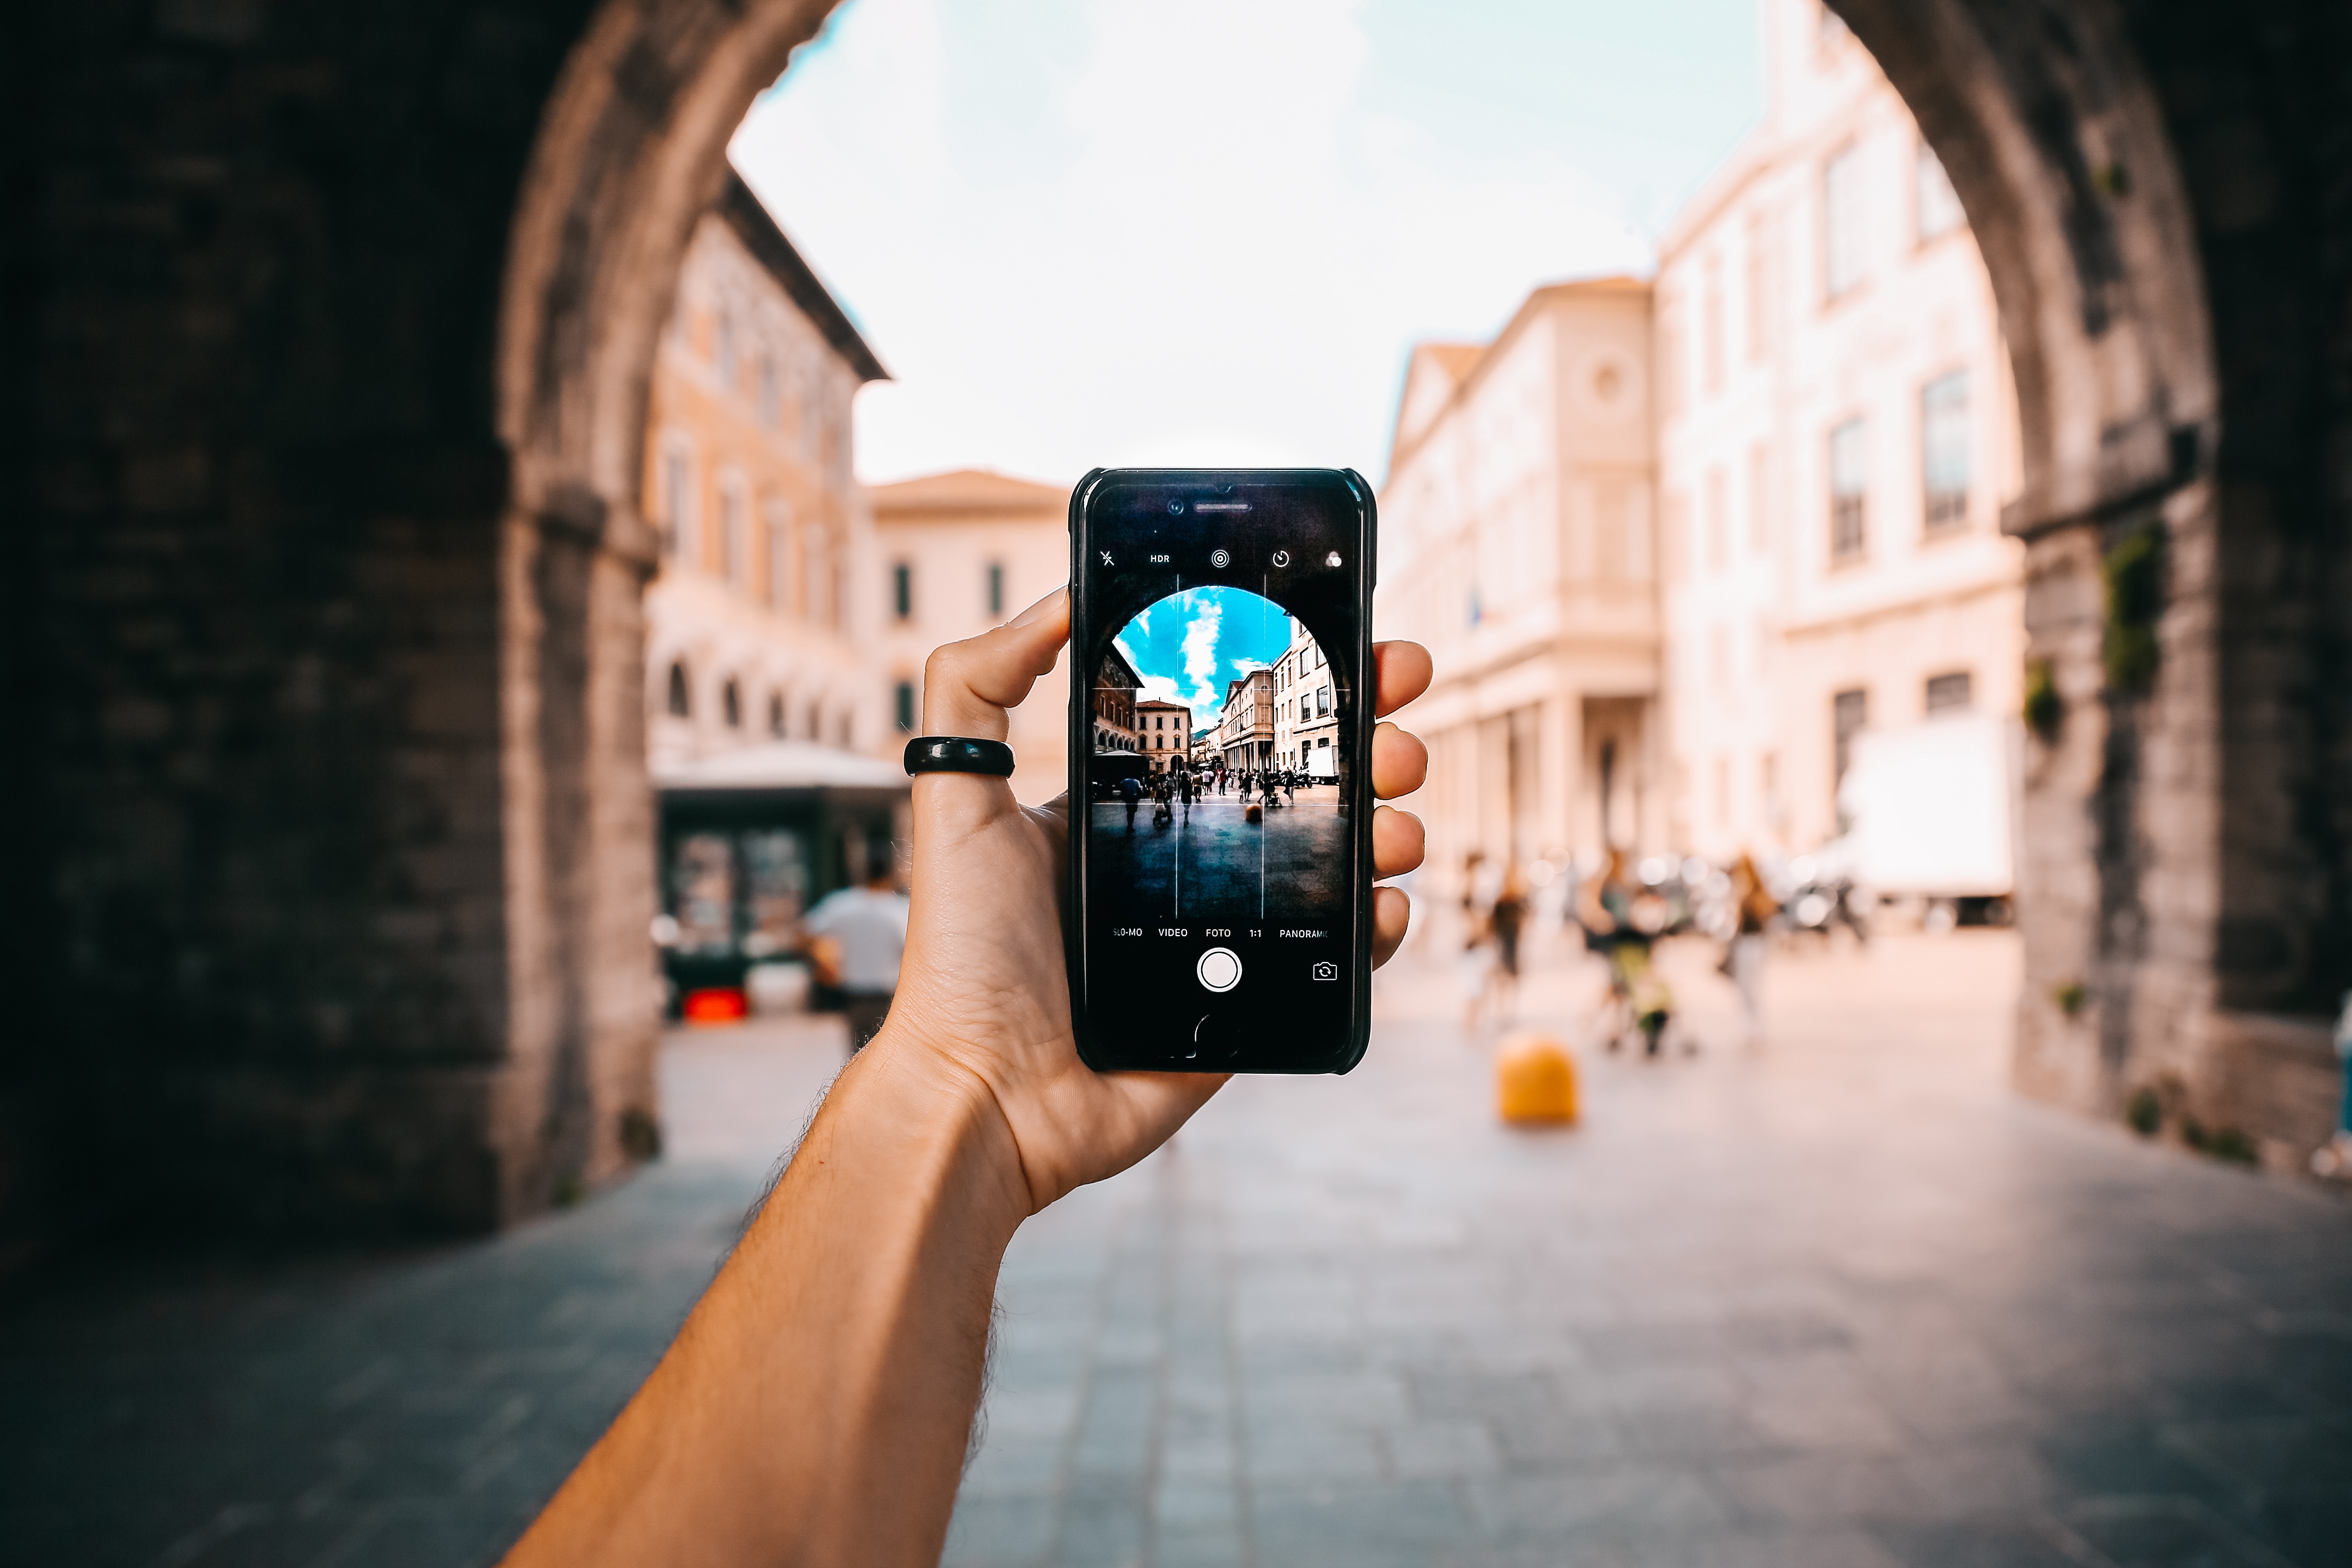
green, hand, photography, finger, cameras optics, city, vacation, liqueur